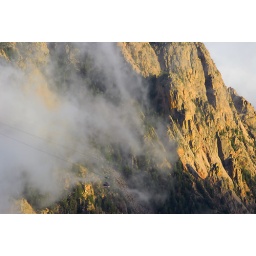
The Sandia tram coming down through the clouds spilling over the top of the mountain